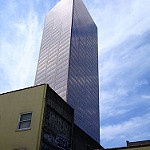
Label: buildings